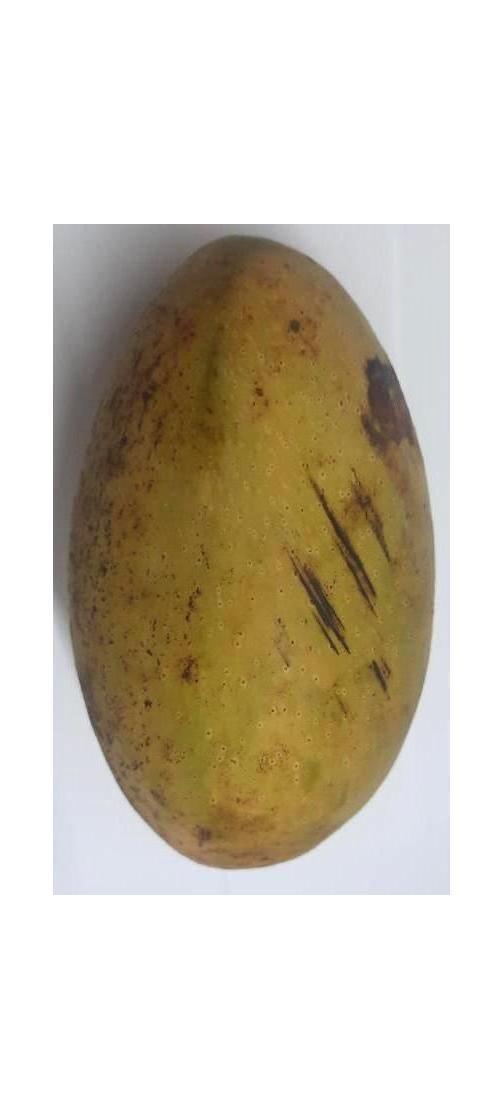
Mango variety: Ashshina Classic